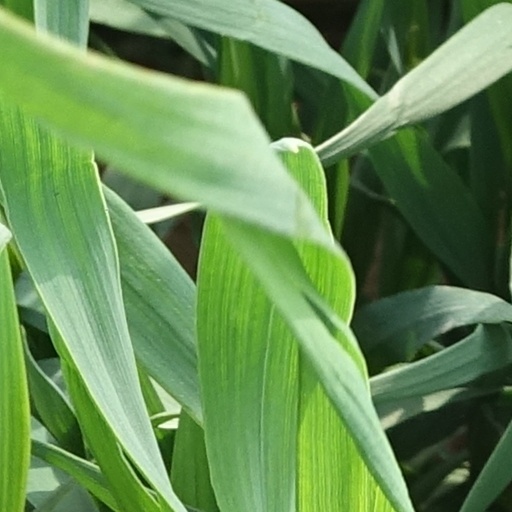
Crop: wheat